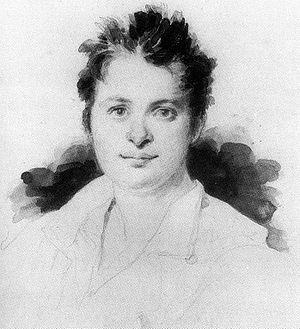
Jacques Jean-Marie Achille Devéria est un peintre, illustrateur et graveur français de l'époque romantique, né à Paris le 6 février 1800, mort dans cette ville le 23 décembre 1857.
L'Isle-Adam est une ville francilienne du centre nord du Val-d'Oise située sur la rive gauche de l'Oise à vingt-cinq kilomètres à vol d'oiseau au nord-nord-ouest des portes de Paris, une dizaine au nord est de Pontoise et trente-cinq au sud de Beauvais. Elle forme avec Parmain, commune voisine de la rive droite de l'Oise, une petite agglomération d'environ 16 000 habitants. Ses habitants sont appelés les Adamois.
Charles-Louis Havas, né le 5 juillet 1783 à Rouen et mort le 21 mai 1858 à Bougival, est le fondateur de l'Agence Havas en 1835, à l'âge de 52 ans.